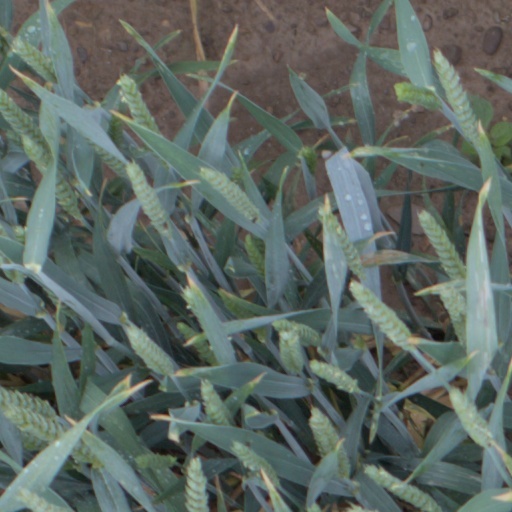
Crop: wheat